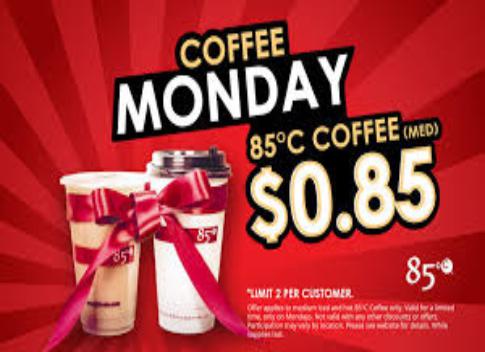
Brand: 85C Bakery Cafe
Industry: Food